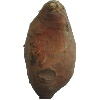
Label: potato_sweet